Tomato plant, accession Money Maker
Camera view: horizontal (90 deg, fisheye); turntable rotation: 300 degrees
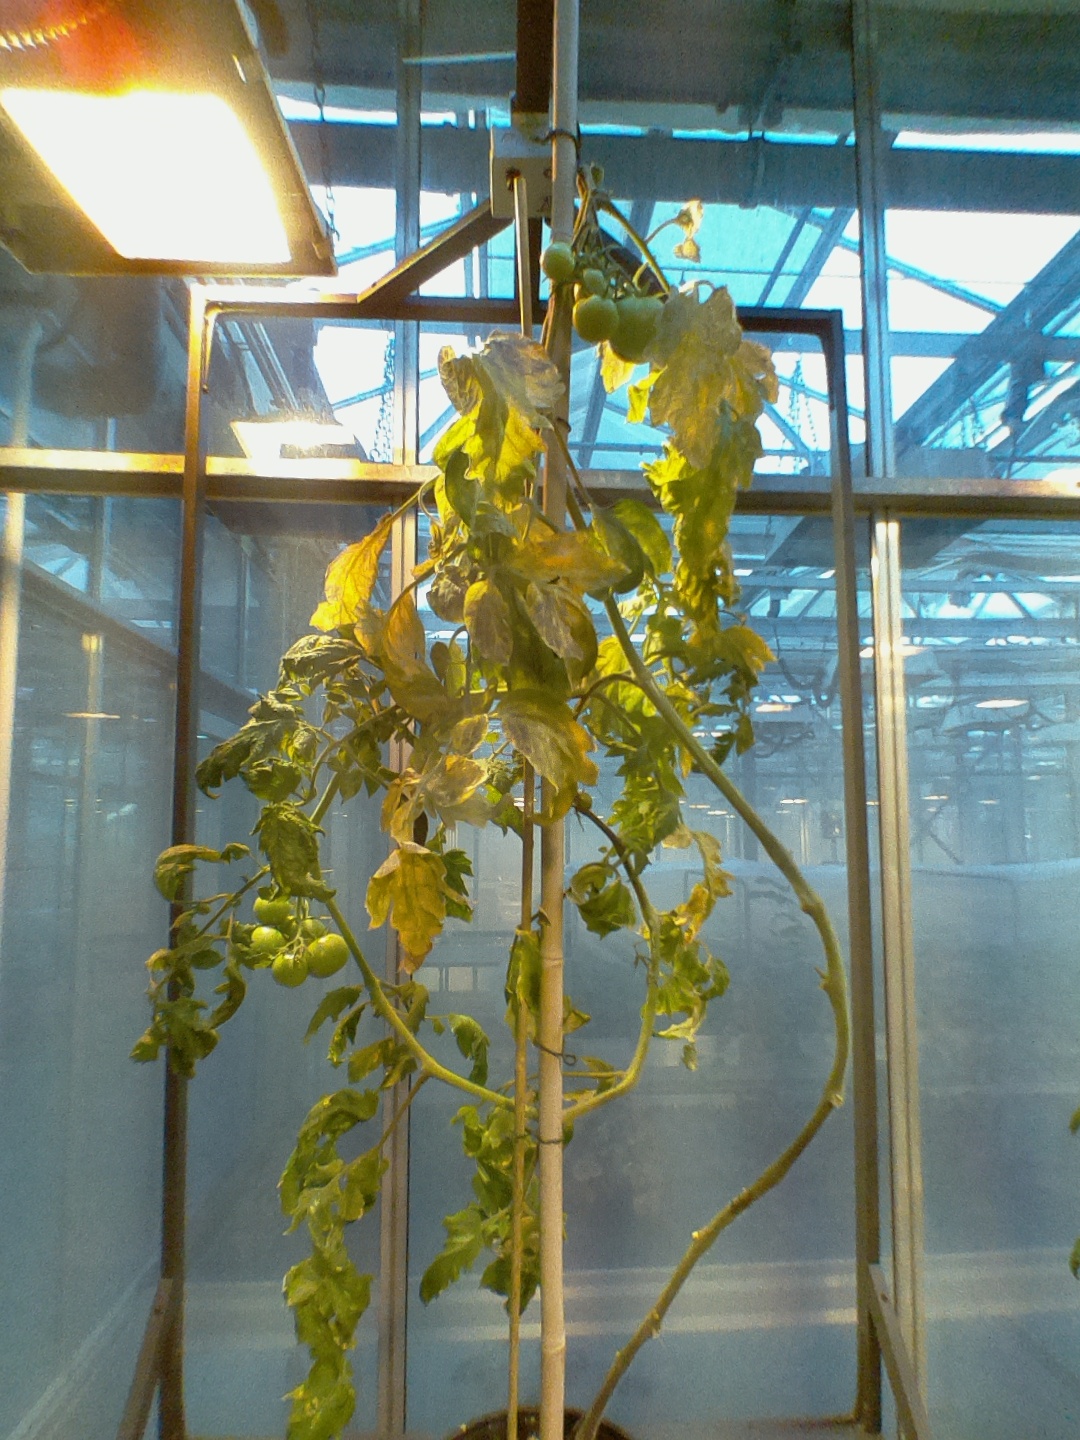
BBCH growth stage 79: 90% -100% of final fruit size